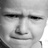
Emotion: sad